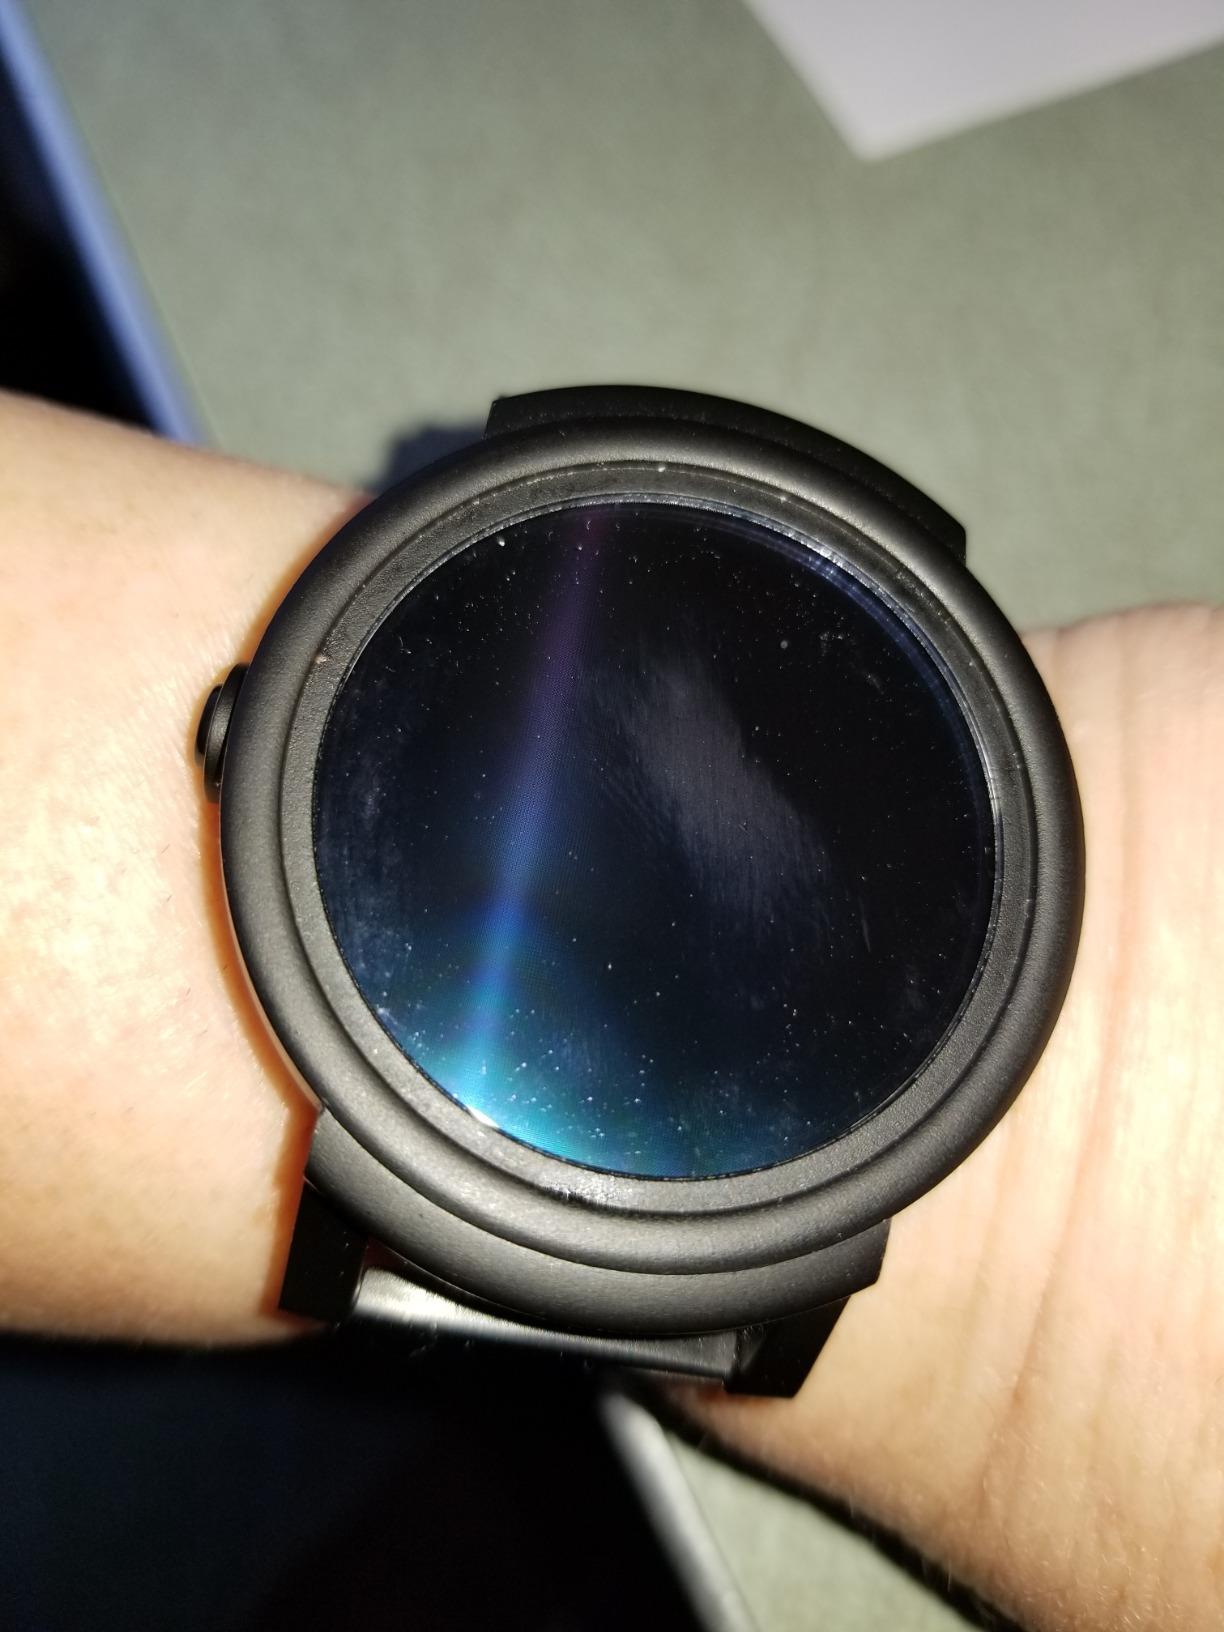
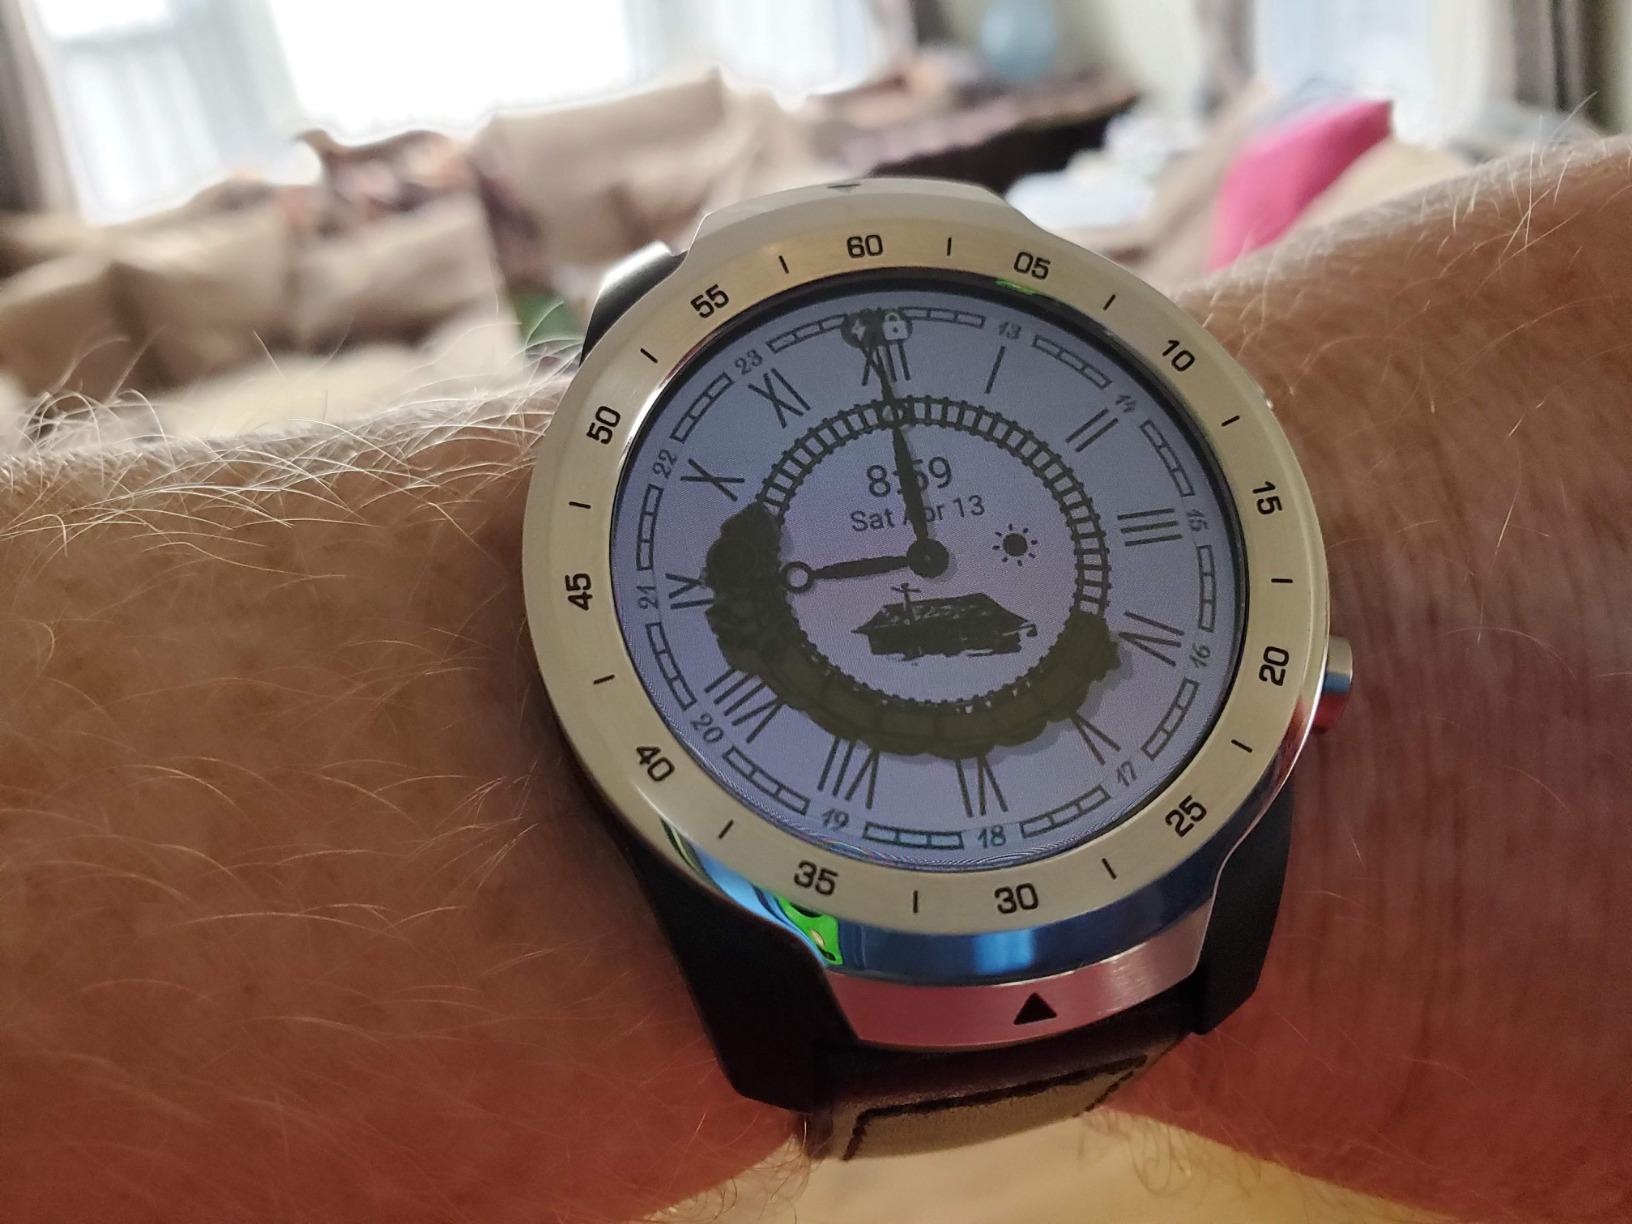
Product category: smartwatch
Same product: no